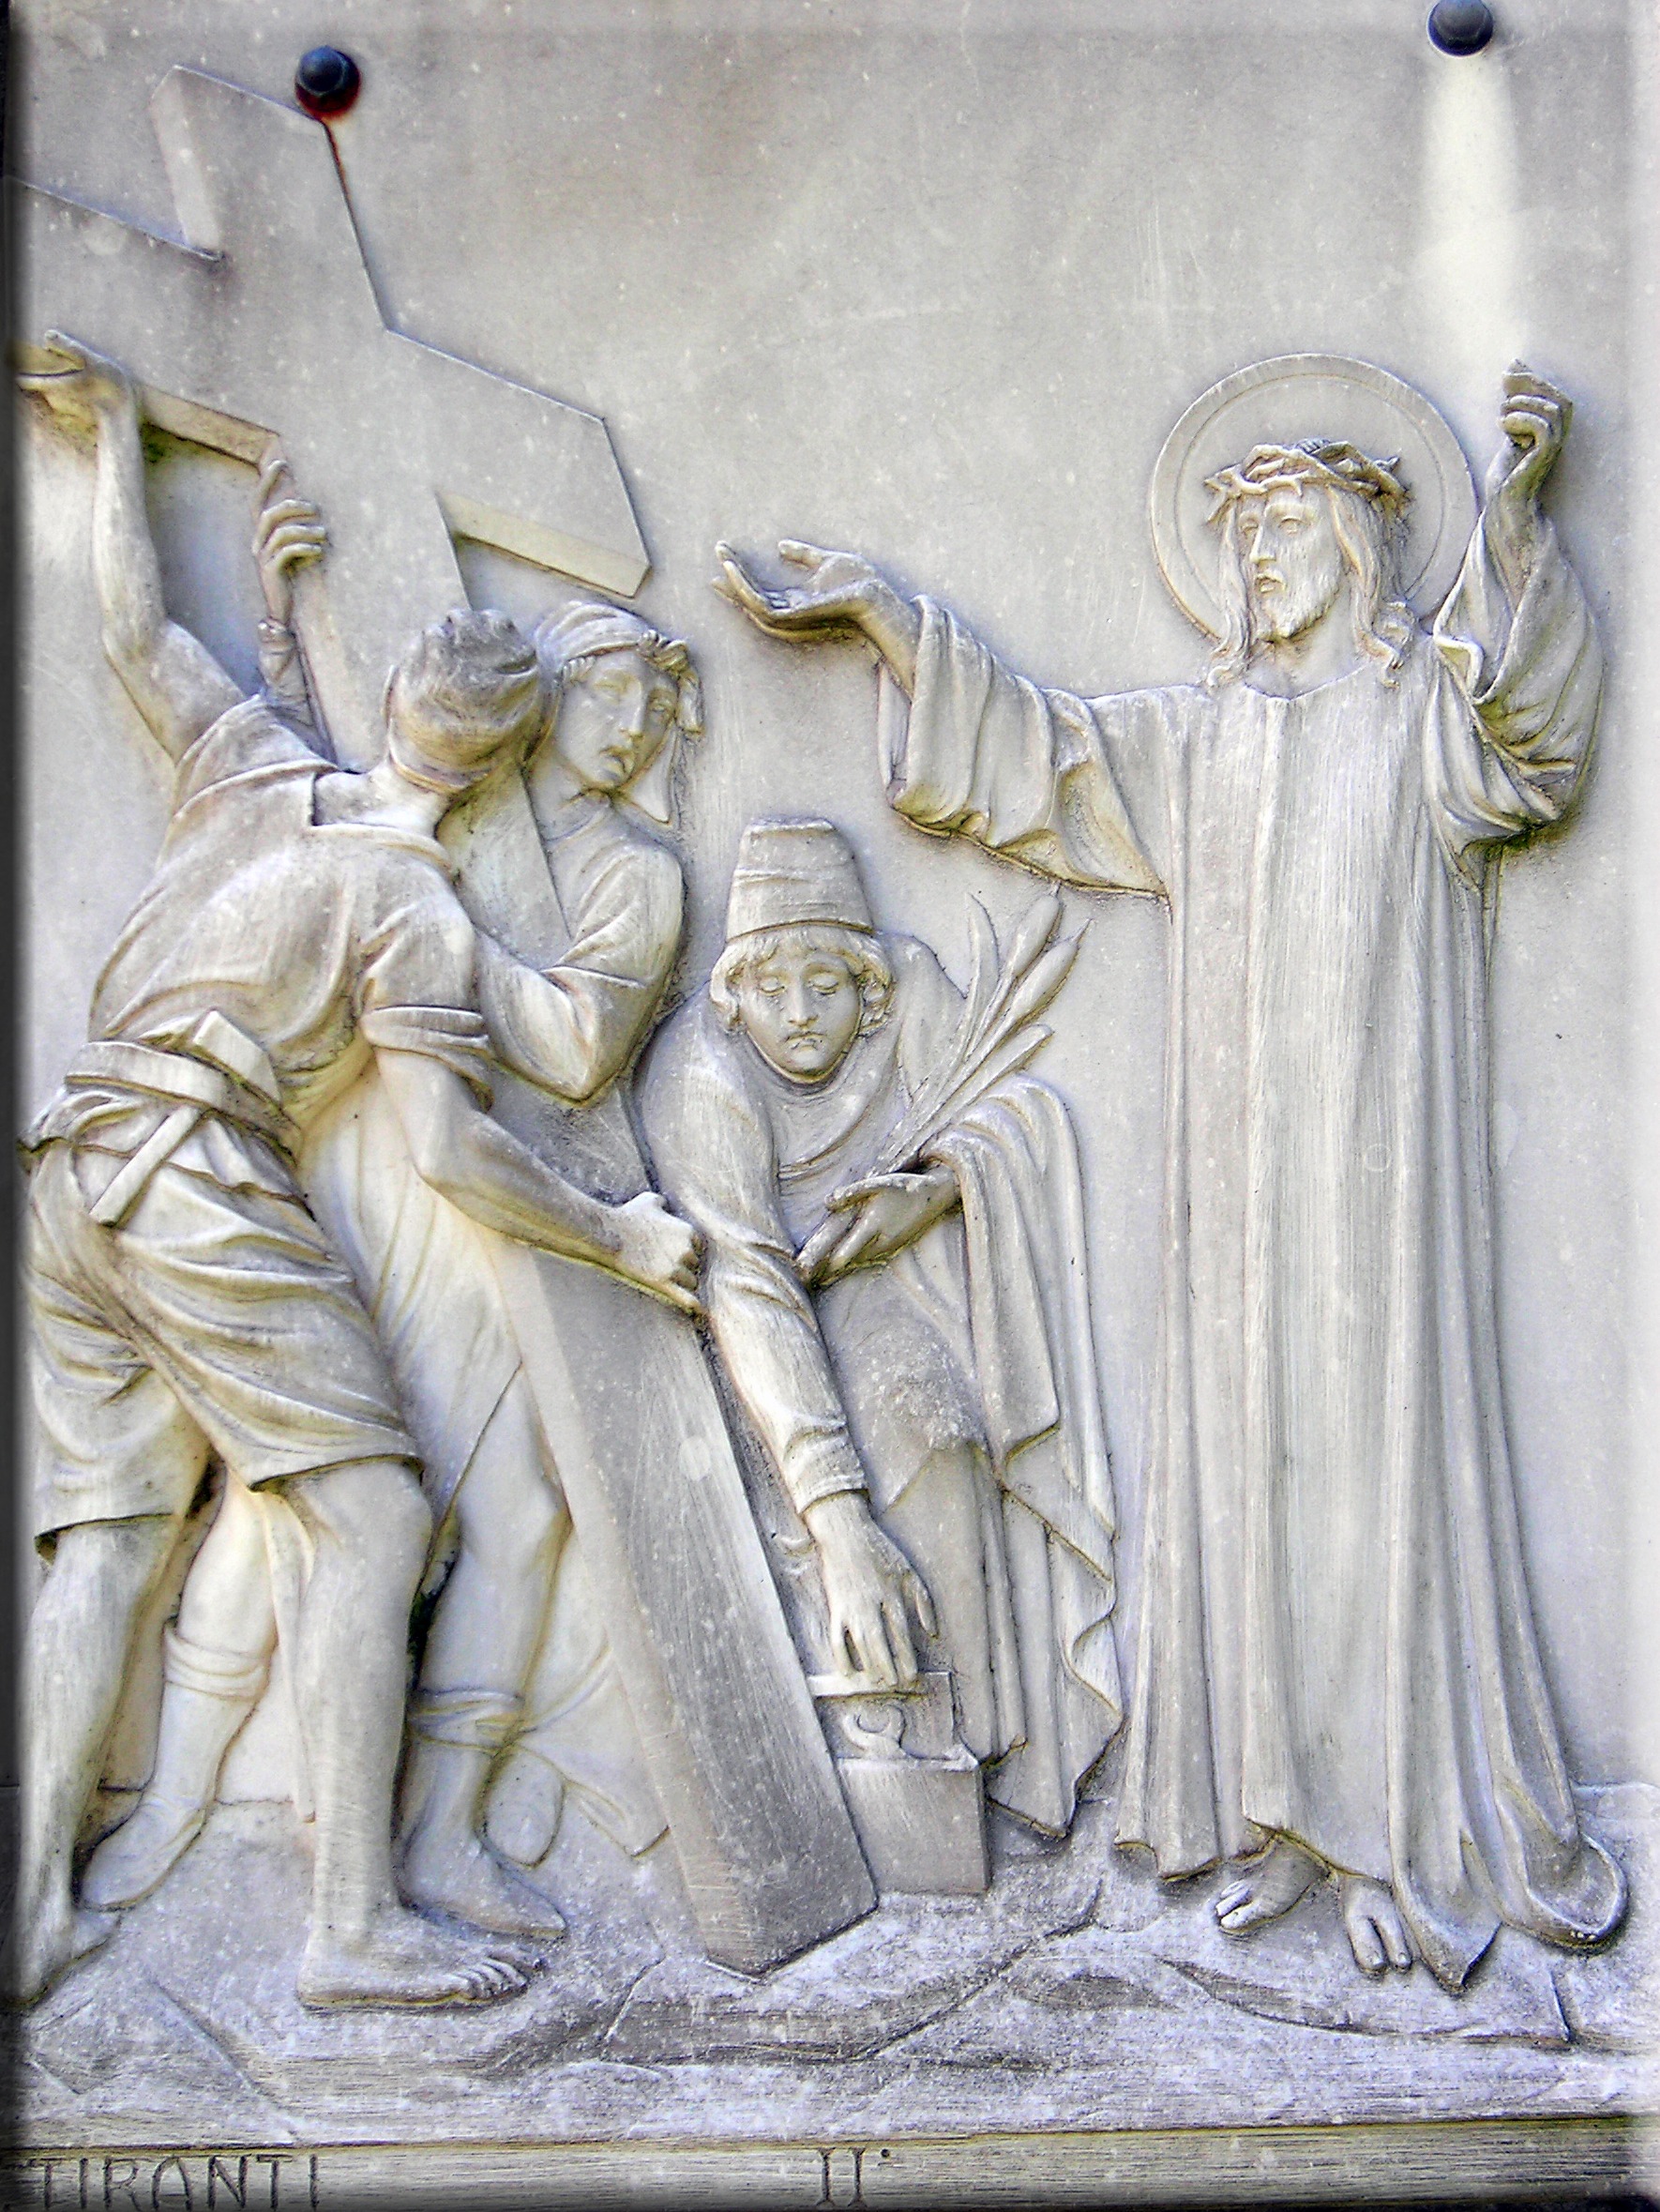
stone, monument, statue, plate, church, christian, christ, art, easter, carving, crucifixion, relief, sicily, procession, way of the cross, suffering, stone carving, chiseled, ancient history